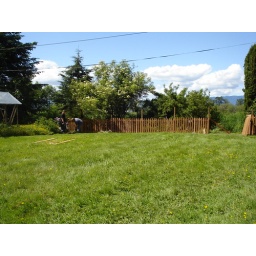
New fence to keep the dogs in